Life Goes On (BTS song)

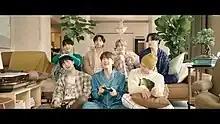
Scene from the "Life Goes On" music video depicting BTS passing time together in their shared dorm playing videogames while living in isolation during the COVID-19 pandemic

The full four-minute-long music video premiered on YouTube on November 19, 2020. More personal and "sentimental" in nature, it presents the band living together in isolation in their dorm during the COVID-19 pandemic—in one scene RM "wistfully wipes a couple of fingers' worth of dust off his bicycle seat" as he can no longer participate in that outdoor activity—having a pajama party, watching movies, and playing video games, intercut with a clip of V driving his bandmates around South Korea and eventually past Seoul Olympic Stadium—he "peers out the window" and "longingly stares" at the venue as they pass it—where the band was slated to kickoff their Map of the Soul Tour several months prior, before it was ultimately cancelled due to the pandemic. The latter part of the video features a black and white sequence of the band envisioning themselves singing the song in the empty stadium "with stage lights shining down on them" as the video fades out. At a press conference held the day of "Be"s release, Jungkook said that his intent with the music video was to express the "sadness and the longing" the band felt due to the tour's cancellation "and because we couldn't see ARMY much".